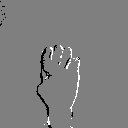
ASL letter: e